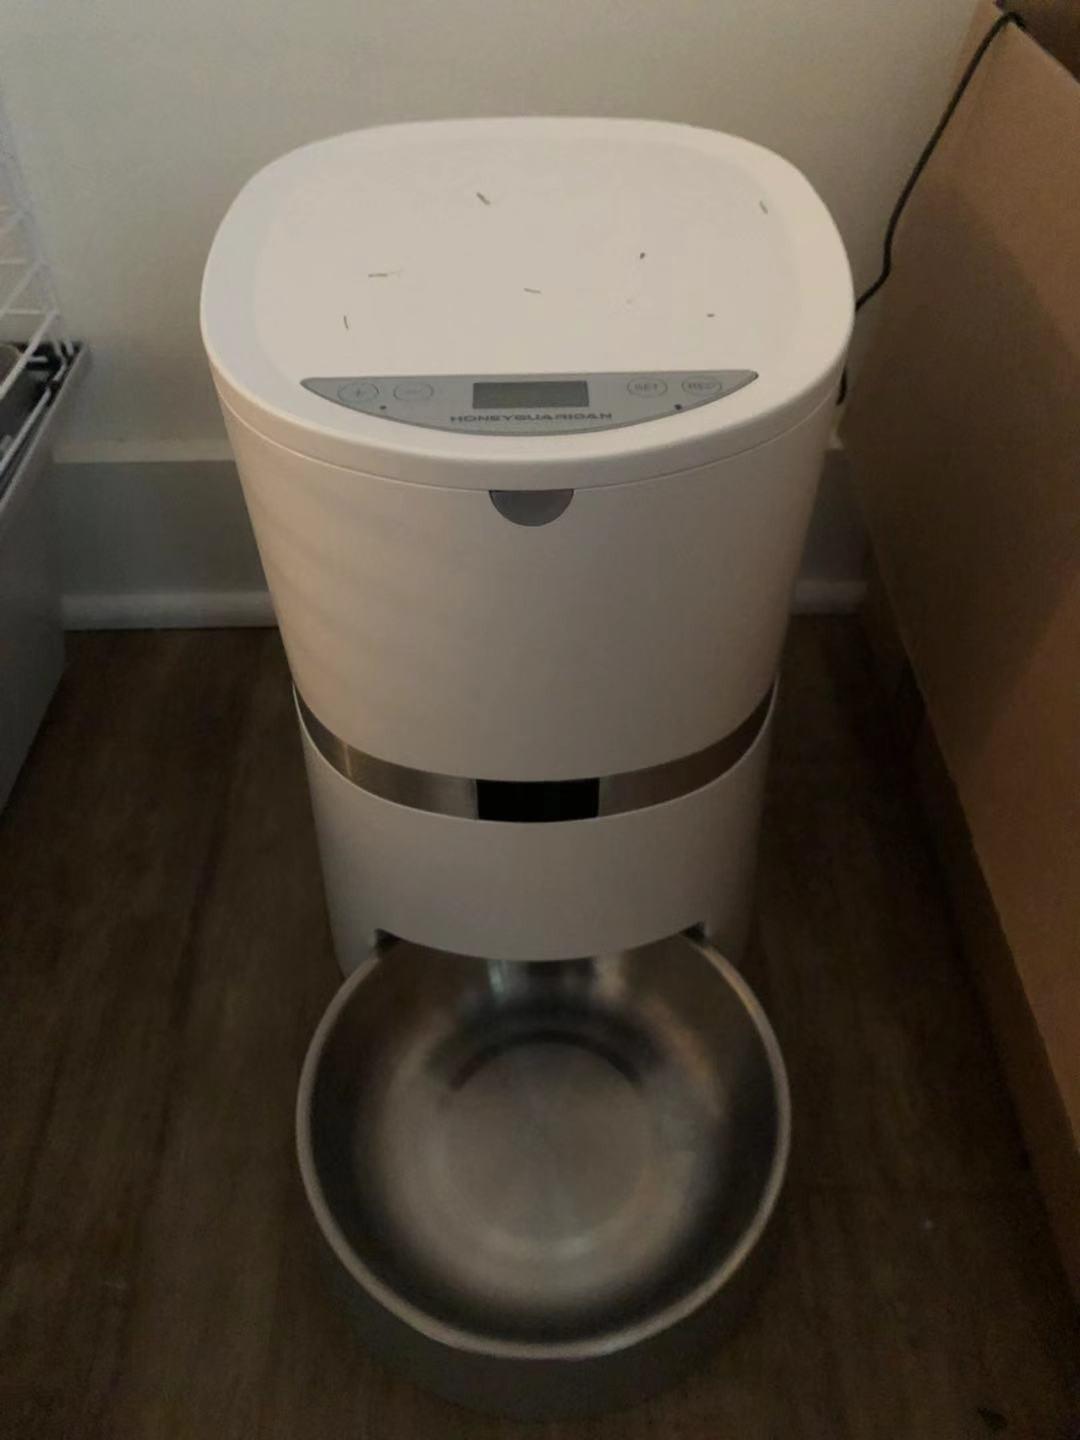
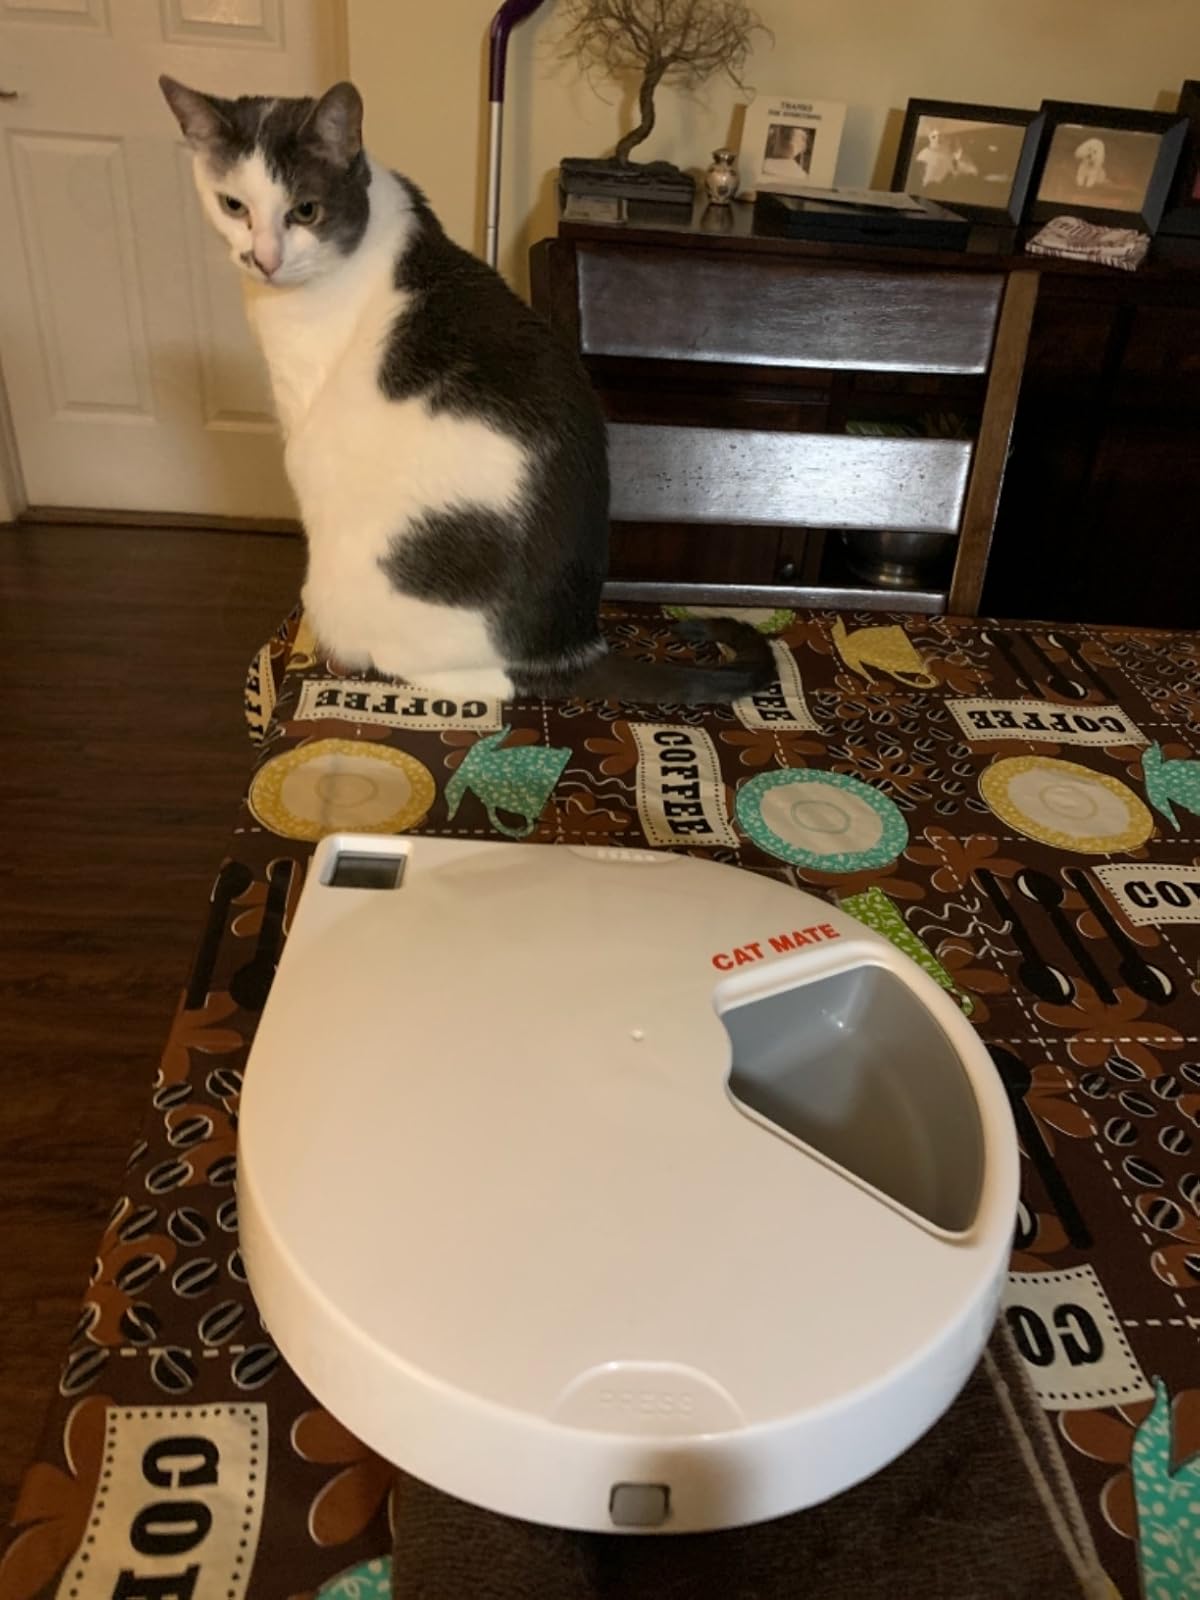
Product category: items_feeder
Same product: no